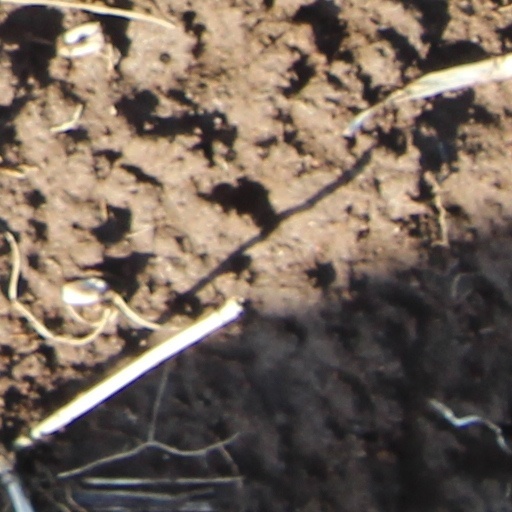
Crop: wheat